Macedonia (Roman province)

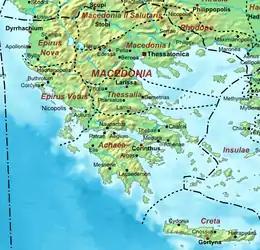
Roman provinces in the Balkans after the reform of Diocletian. Note Herakleia Lynkestis (and therefore the northwestern boundary of Macedonia Prima) is shown too far south-east and is actually situated south of the present-day town of Bitola, North Macedonia.

The reforms of Diocletian around AD 293 saw provinces replaced by dioceses and praetorian prefectures as the first order subdivision of the Roman Empire and provinces began to be split into smaller units. The province of Macedonia was initially part of the Diocese of Moesia, but subsequently became part of a new Diocese of Macedonia (administered from Thessaloniki), one of three dioceses comprising the praetorian prefecture of Illyricum (administered from Sirmium until 379, then from Thessaloniki). Meanwhile, the province of Macedonia was divided into a number of smaller provinces.